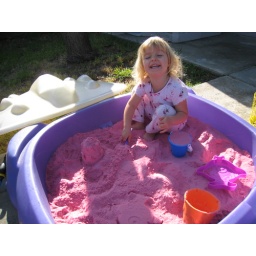
Playing in my new pink sand